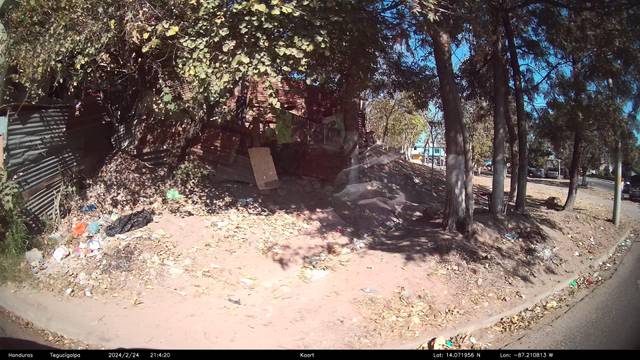
Region: Honduras
Coordinates: 14.072, -87.211